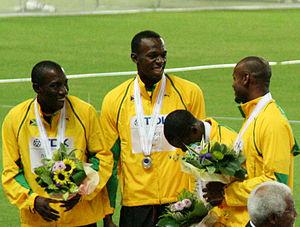
Marvin Anderson est un athlète jamaïcain, spécialiste du sprint. Il mesure 1,75 m pour 69 kg.